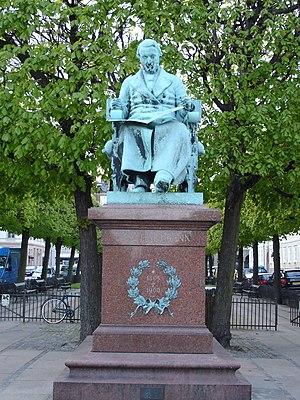
Johann Peter Emilius Hartmann est un compositeur danois, fils du compositeur August Wilhelm Hartmann, père du compositeur Emil Hartmann et grand-père de l'horticulteur Johannes Palmer Hartmann.